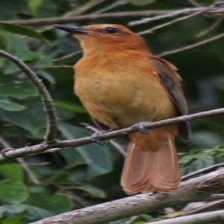
Species: CINNAMON ATTILA
Scientific name: ATTILA CINNAMOMEUS